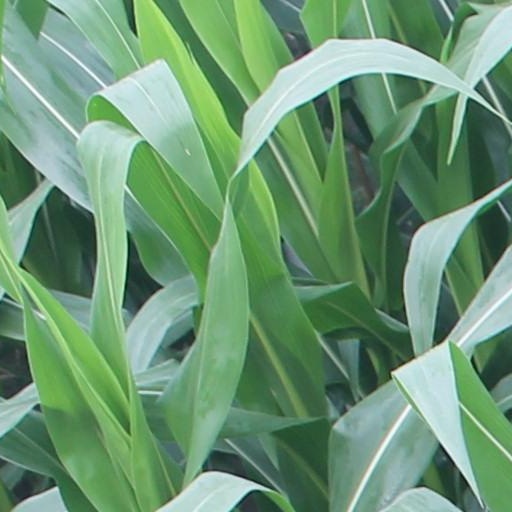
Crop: maize; corn